Svijany

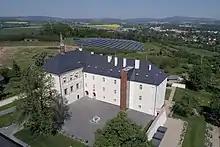
Svijany Castle

The most notable monument is the Svijany Castle. It was built in 1578, and rebuilt and extended during the rule of the Waldstein family. Since 1998, the castle has been owned by the brewery, which had reconstructed it. Today the castle is open to the public, contains several exhibitions, and is also used as a hotel and restaurant.